Michael Dwyer

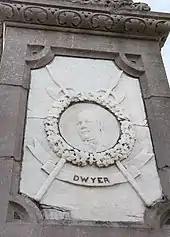
Marble relief of Michael Dwyer on the east face of the Billy Byrne monument in Wicklow

On 15 February 1799 at Dernamuck, he and about a dozen comrades were sheltering in three cottages when an informer led a large force of British soldiers to the area. The cottages were quickly surrounded, the first two surrendering, but, following consultation, Dwyer and his men decided to fight on in the third one, Miley Connell's cottage, after negotiating the safe passage of women and children. In the hopeless gunfight which followed, the cottage caught fire and only Dwyer remained unwounded. At this stage, Dwyer's comrade, Antrim man Sam McAllister, stood in the doorway to draw the soldiers' fire on him, which allowed Dwyer to slip out and make an incredible escape. The Dwyer–McAllister Cottage was restored in the 20th century and is now a national monument.